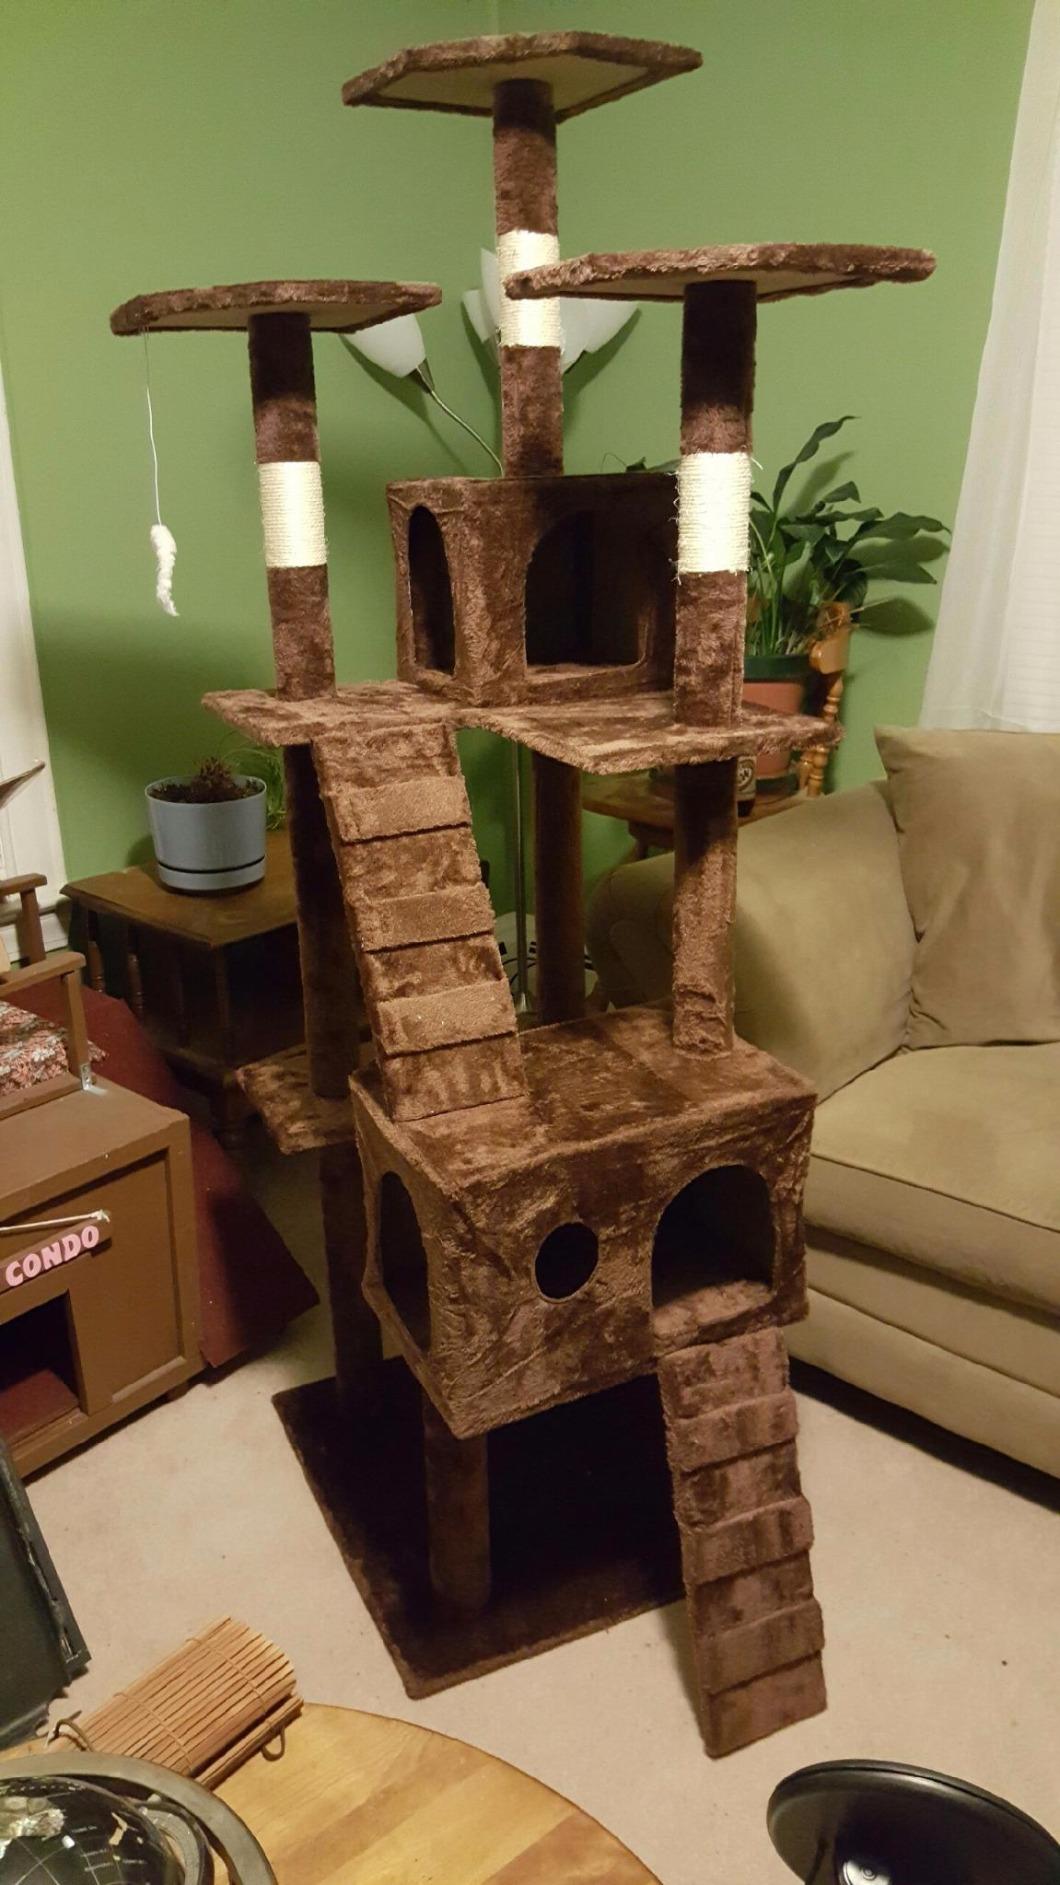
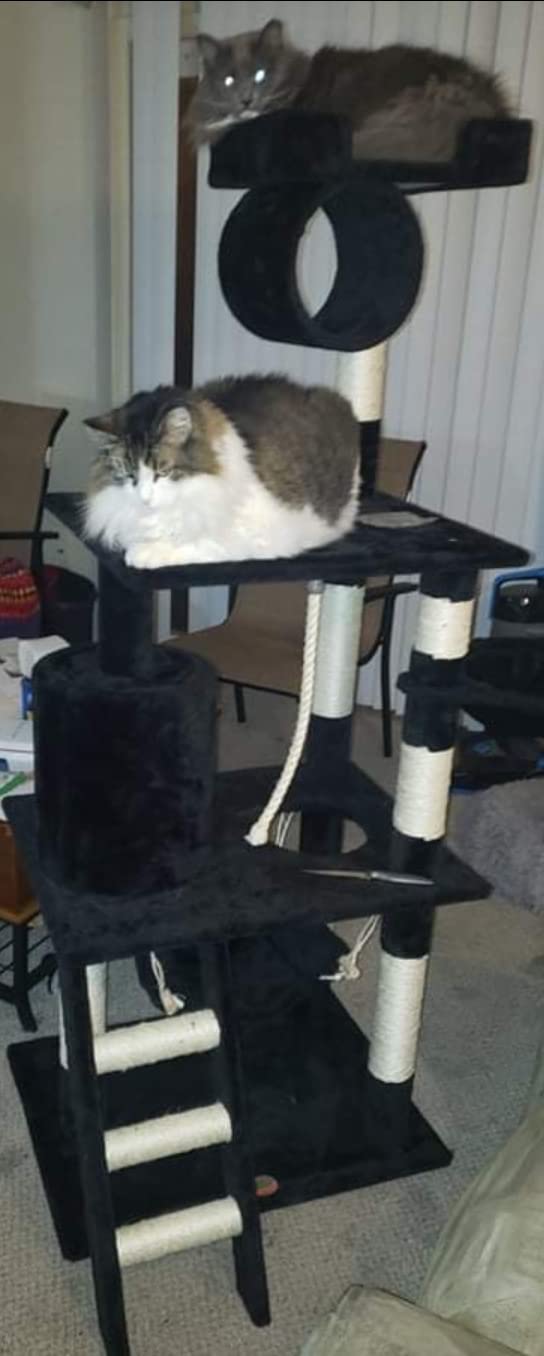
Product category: items_cat tree
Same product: no